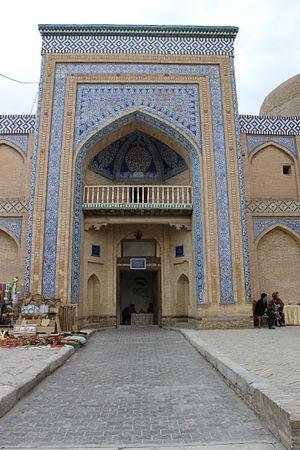
Portail (pistak) de la madrasa Islam Khodja à Khiva
La médersa Islam Khodja est une des anciennes médersas d'Itchan Kala, la vieille ville de Khiva en Ouzbékistan. Comme tous les édifices de ce lieu préservé de l'architecture musulmane d'Asie centrale, elle appartient au patrimoine mondial de l'Unesco.
Khiva est une ville d'Ouzbékistan, située au nord-ouest de ce pays dans une oasis à 469 kilomètres de Boukhara. Son ancien nom, Khwarezm, est celui de la région historique dont elle fut la capitale.